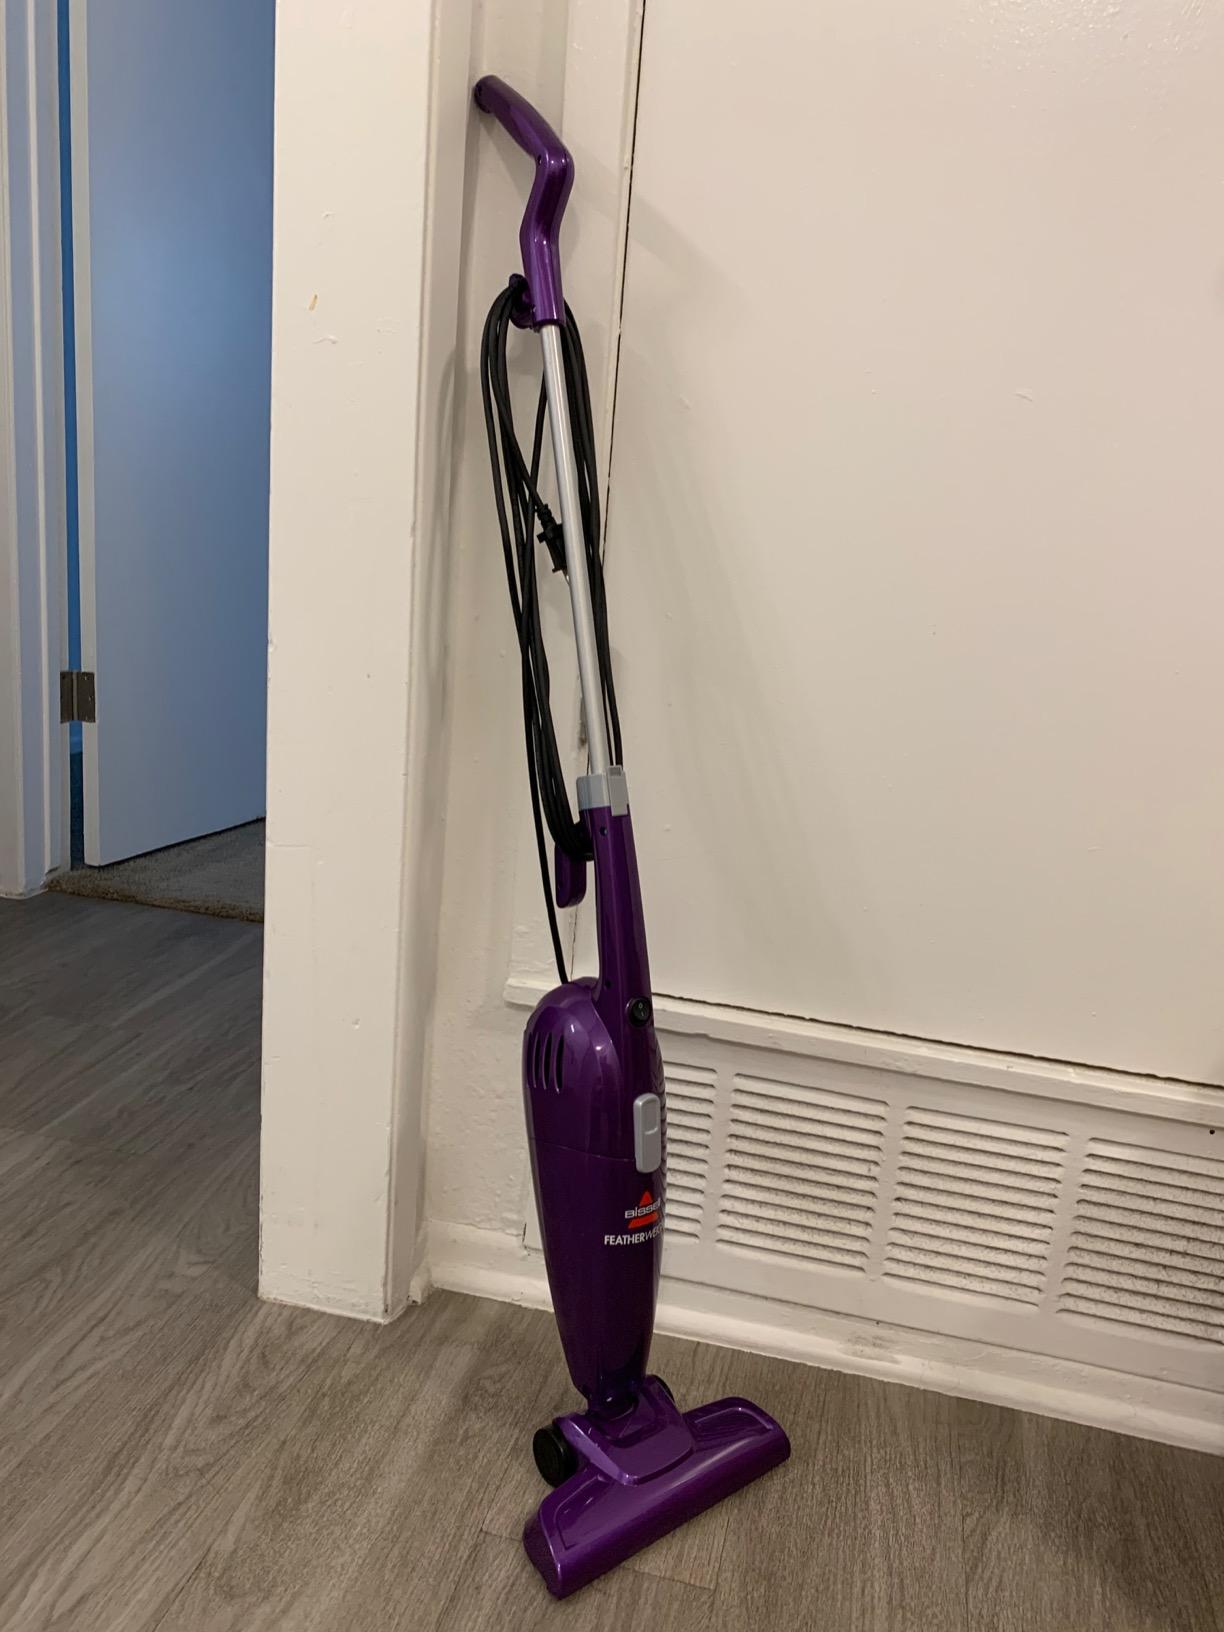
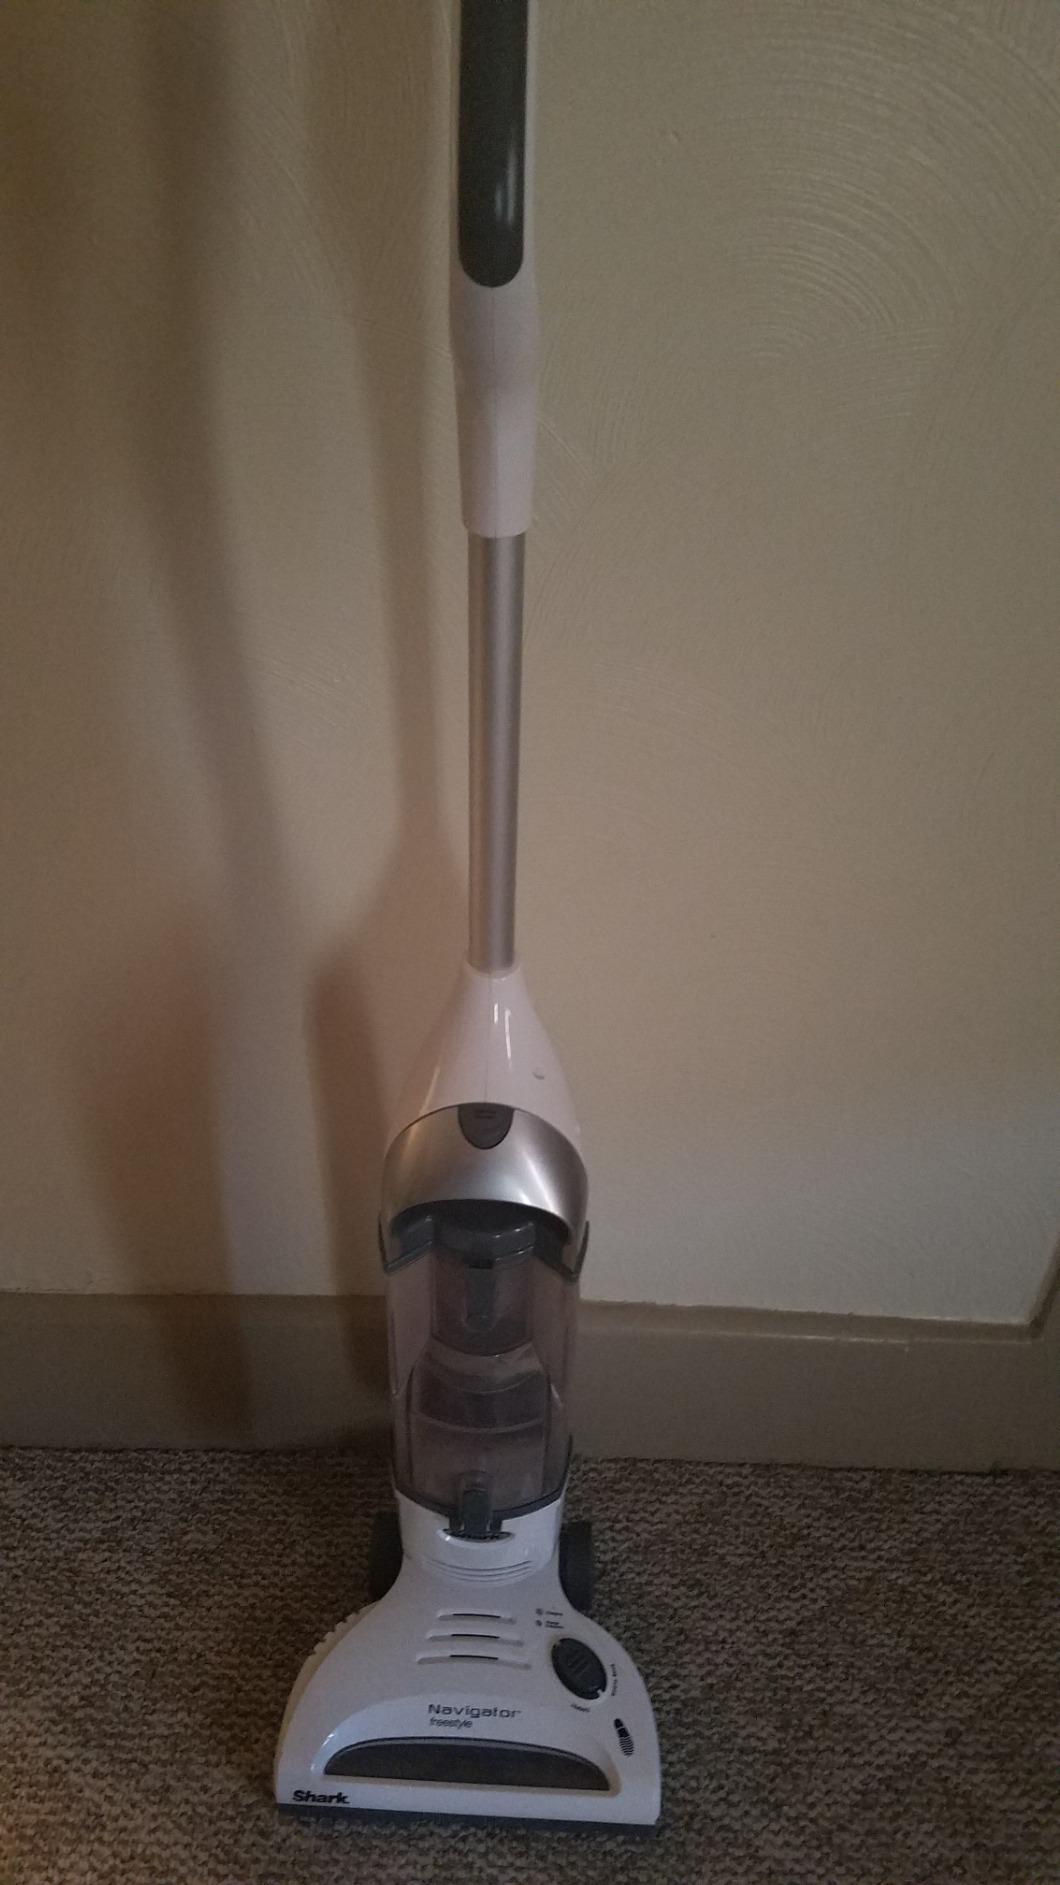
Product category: items_vacuum
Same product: no